Blackwater Draw

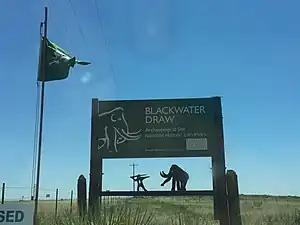
Welcome sign at the Blackwater Draw National Historic Landmark

Towards the end of the Pleistocene period, the climate began to change, which brought warmer and drier weather, causing the water flow in the region to dramatically decrease. This decrease caused small seasonal lake basins called playas to form. These areas became popular hunting locations for early North Americans. In that period the site had a number of active springs. A number of lithics were found in the sandy spring drains. The usual assumption is that they were discarded into the springs though it has been suggested there was a ritual component.